Military history of Italy

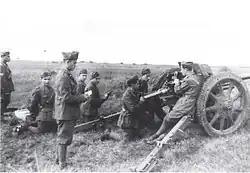
75/32 gun of the Italian army on the Russian front

Yet whilst equipment was lacking and outdated, Italian authorities were acutely aware of the need to maintain a modern army and were taking the necessary steps to modernize in accordance with their very own relatively advanced tactical principles. Almost 40% of the 1939 budget was allocated to military spending. Awareness existed, albeit belatedly, of the need to have close air support for the Navy and the decision to build carriers was taken. And whilst the majority of equipment was obsolescent and poor, appropriate steps were being taken whereby quality equipment was being developed. For example, the three series 5 fighters were capable of meeting the best allied fighters on equal terms, but only a few hundred of each were produced. The Fiat G55 Centauro received much German interest and was defined by Oberst Petersen, advisor to Goering, as the "best Axis fighter." The Carro Armato P40 tank, roughly equivalent to the M4 Sherman and Panzer IV, was designed in 1940, but no prototype was produced until 1942 and developers/manufacturers not able to roll out any of these tanks before Armistice. This was owing, in part, to the lack of sufficiently powerful engines, which were themselves undergoing a development push. Total tank production for the war (≈3,500) was less than the number of tanks used by Germany in its invasion of France. The Italians were also reported to be the first to use self-propelled guns, both in close support and anti-tank roles, and their, for example, 75/46 (& 75/32), 90/53 (a peer of the German 88/55), 102/35 and 47/32 mm, and 20 mm AA guns were not obsolete. Also of note were the AB 41 and the Camionetta AS 42 which were regarded as excellent vehicles of their type. None of these developments precluded the fact that the bulk of the equipment was obsolescent and poor. However, it was this relatively weak economy, lack of suitable raw materials and inability to produce suitable quantities of armaments and supplies which was predominant reason for Italian military failure.